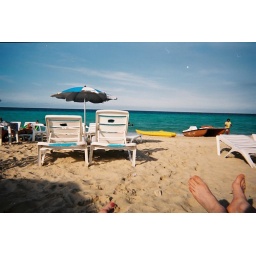
a beach near havana wher we were to discover a number of man-o-war jelly fish